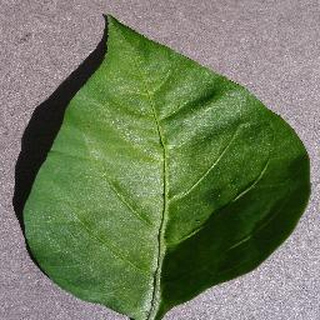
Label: healthy_bell_pepper